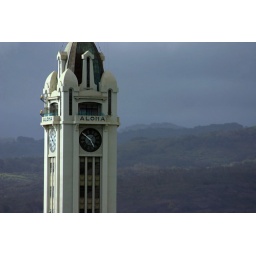
The clock tower placed near the edge of Honolulu Harbor.